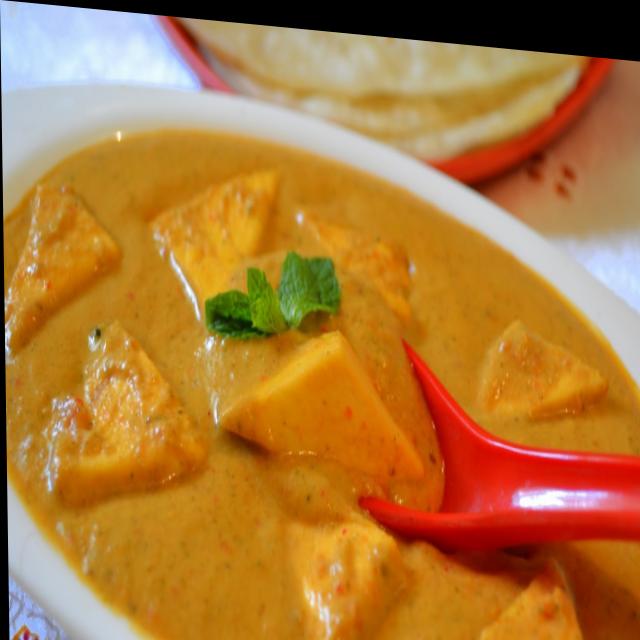
Dish: shahi_paneer